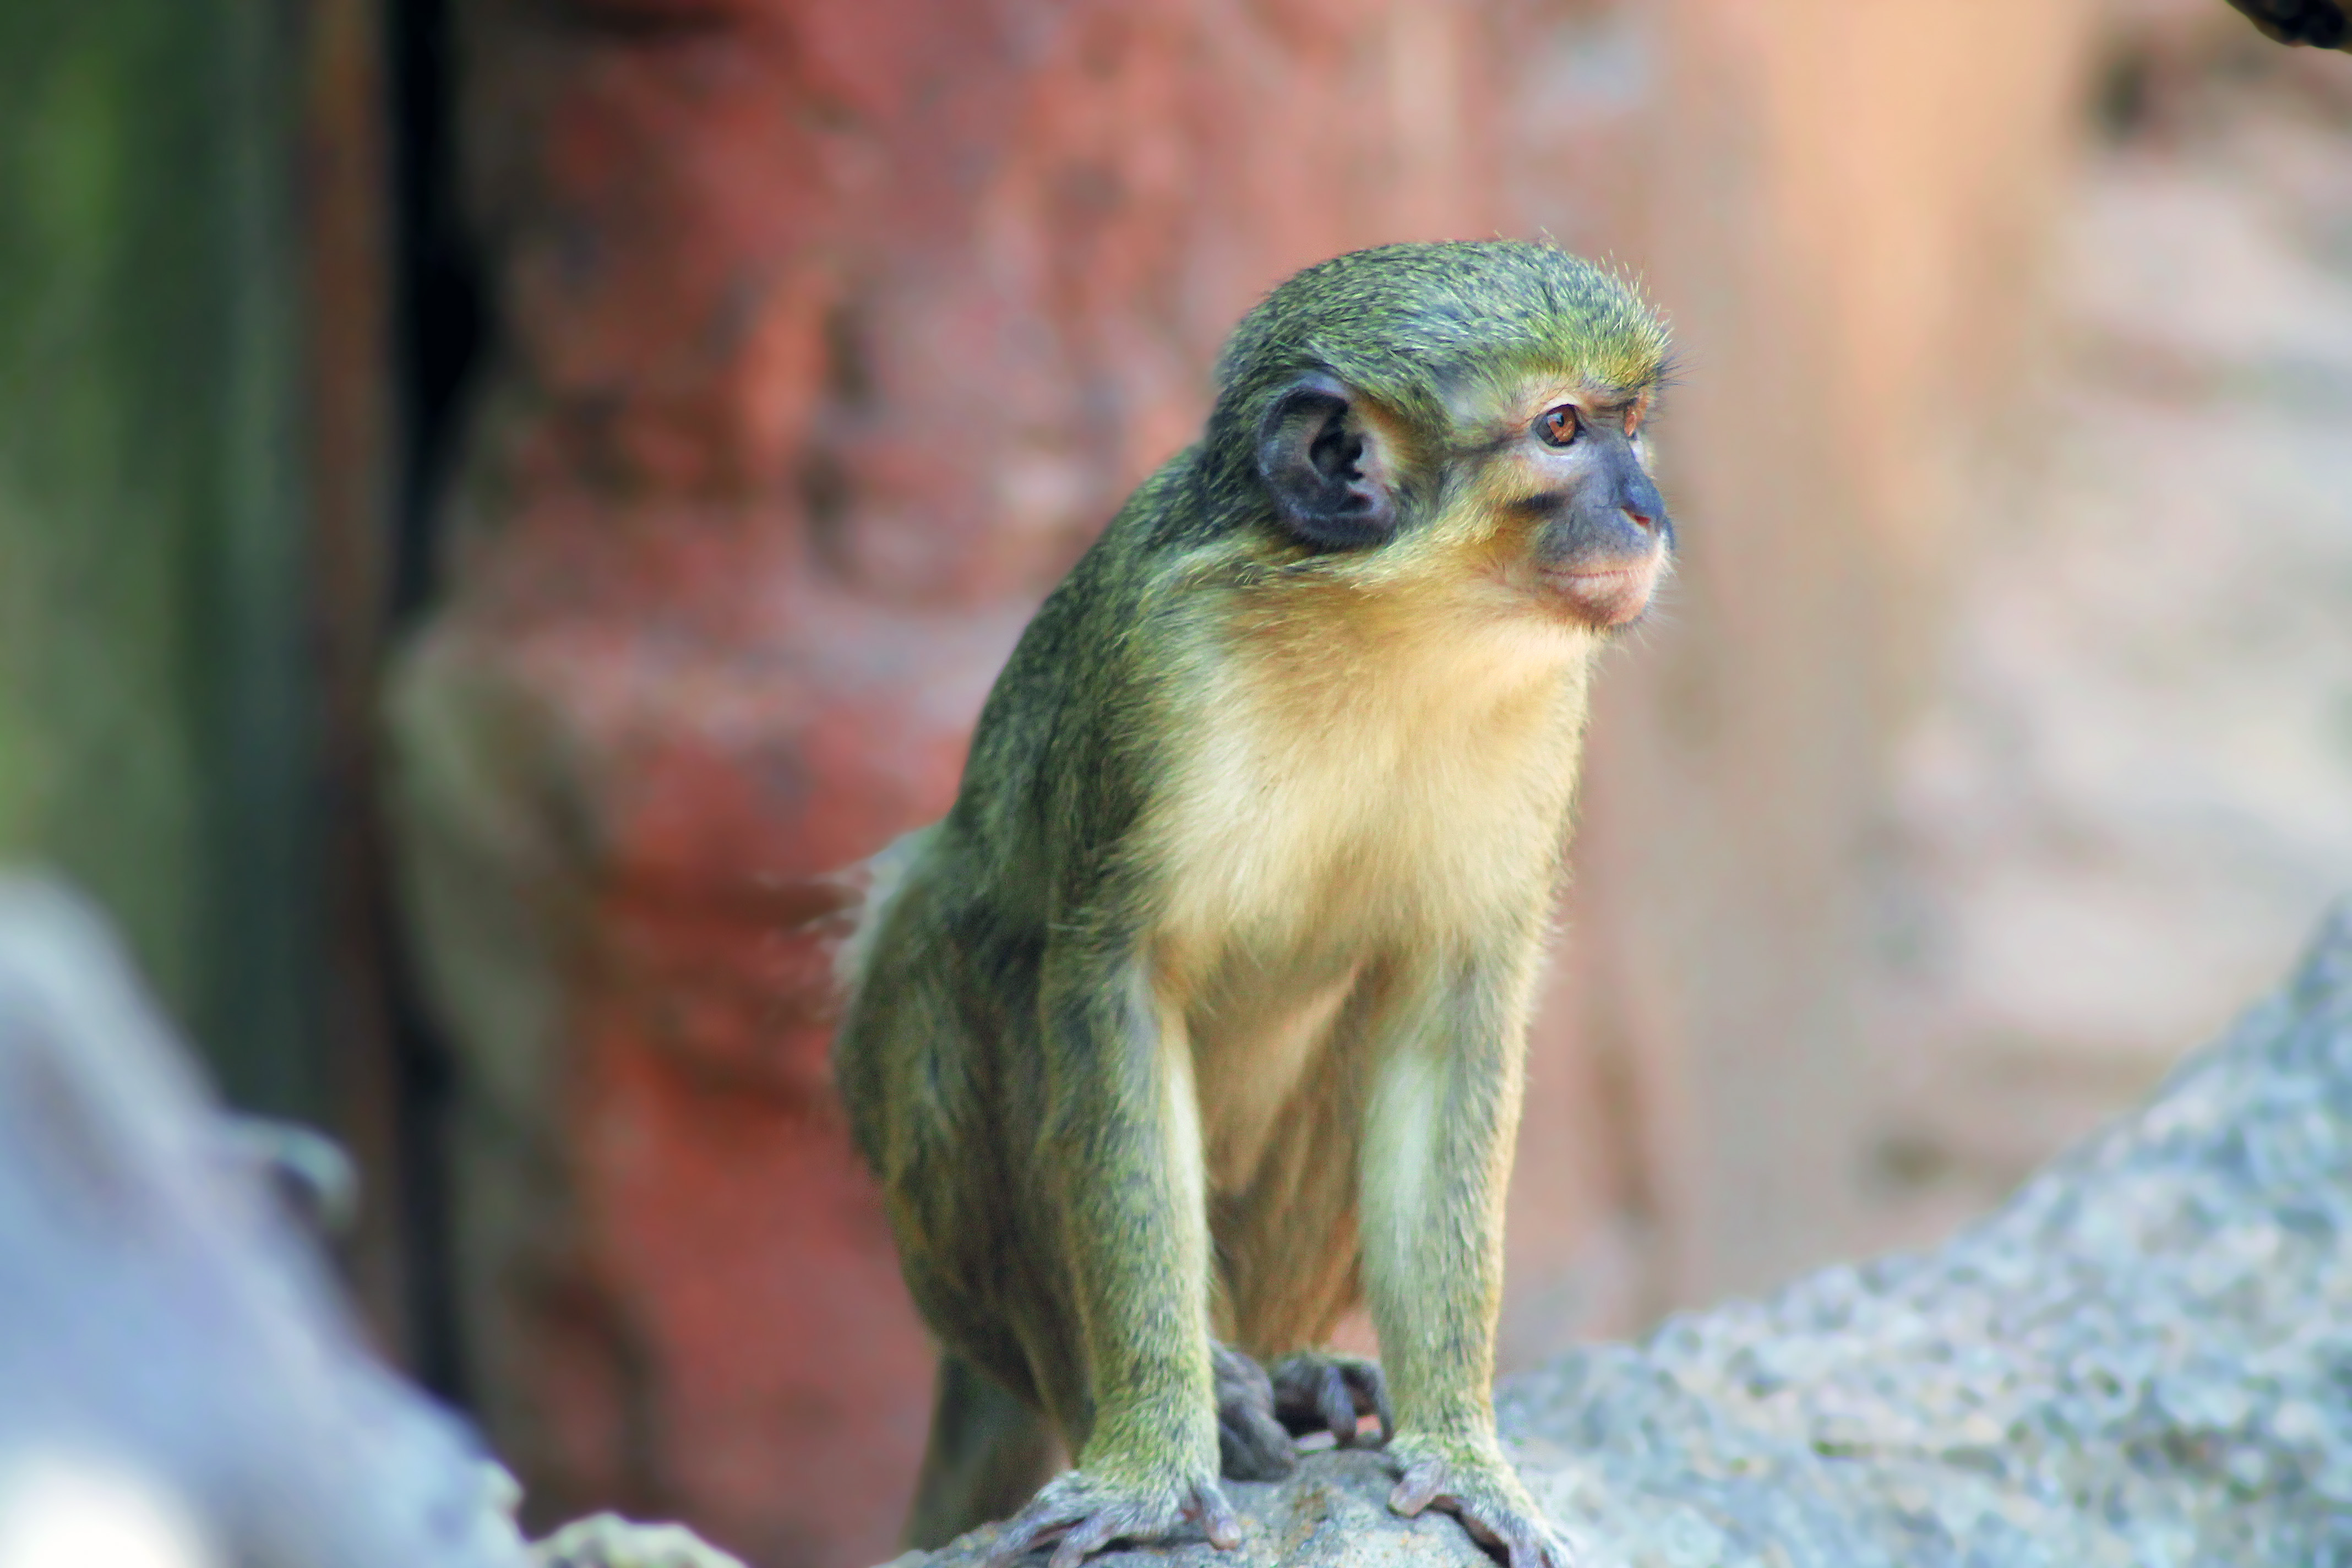
animal, wildlife, zoo, beak, monkey, fauna, primate, squirrel monkey, vertebrate, india, new world monkey